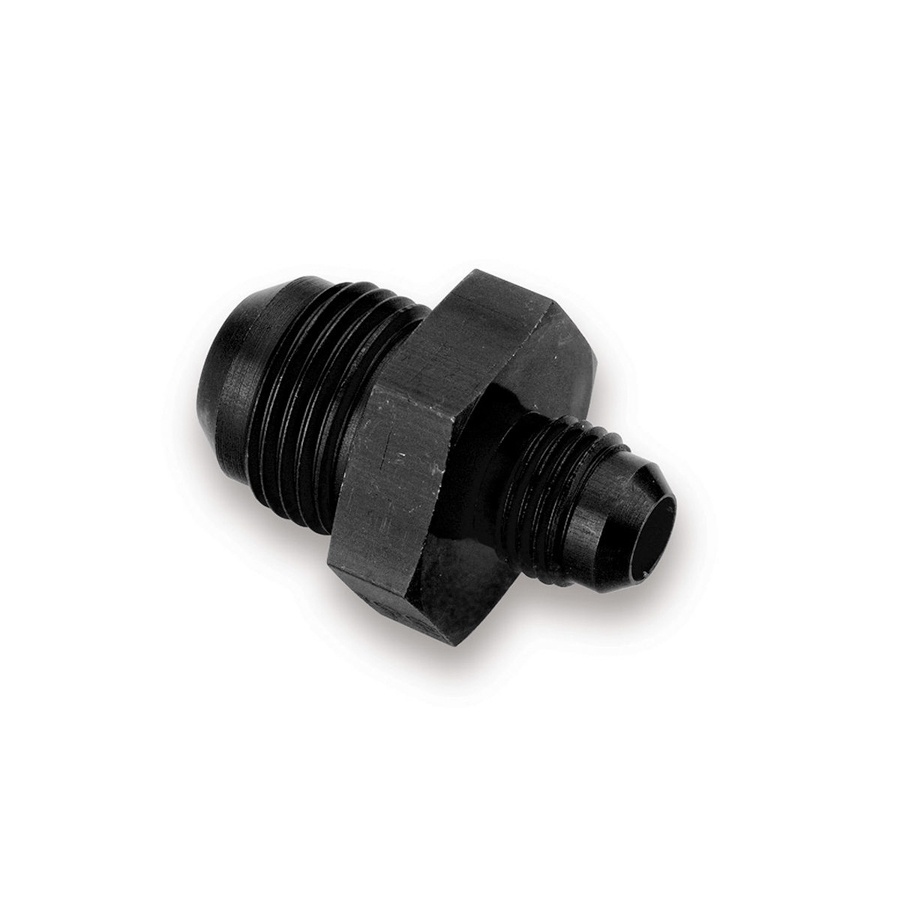
Adapter Fitting Union Reducer 16an to 10an
Brand: Earl's Performance
Adapter Fitting Union Reducer 16an to 10an Fitting - Adapter - Straight - 16 AN Male to 10 AN Male - Aluminum - Black Anodized - Each
Category: Vehicles & Parts > Vehicle Parts & Accessories > Motor Vehicle Parts > Motor Vehicle Fuel Systems > Fuel Lines